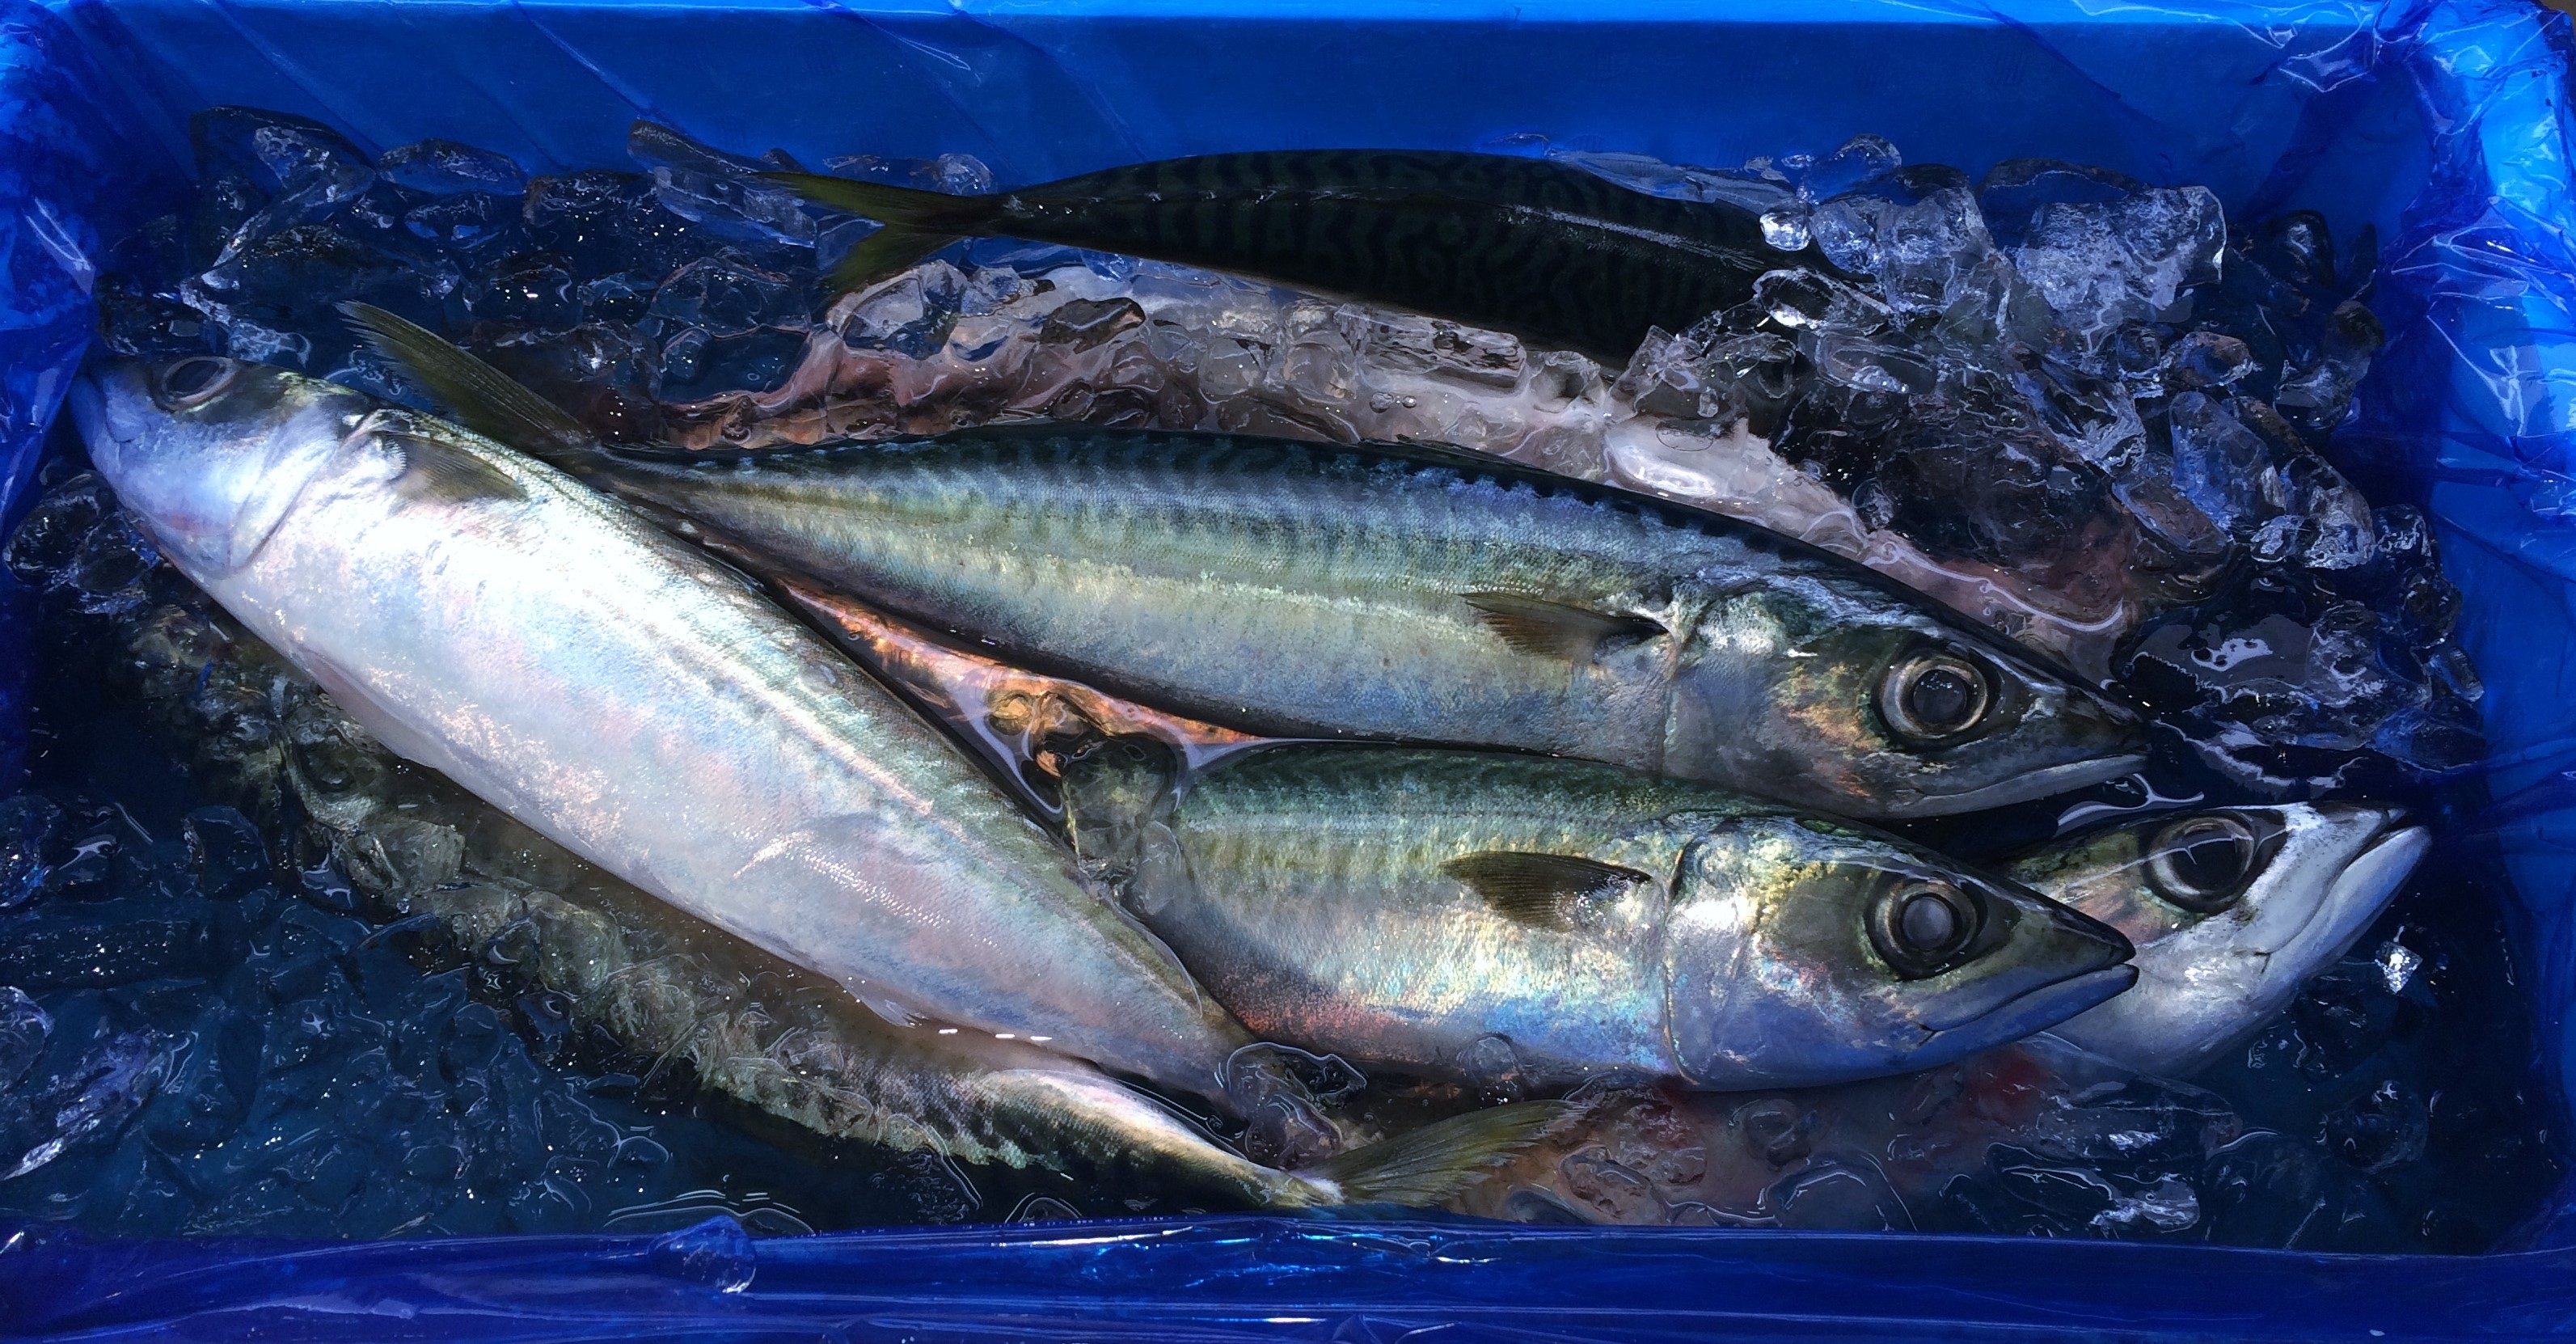
ice, blue, fish, japan, sardine, living, vertebrate, supermarket, bonito, department, milkfish, yokosuka, heisei cho, cod, seiyu ltd, fresh fish, marine biology, forage fish, oily fish, barramundi